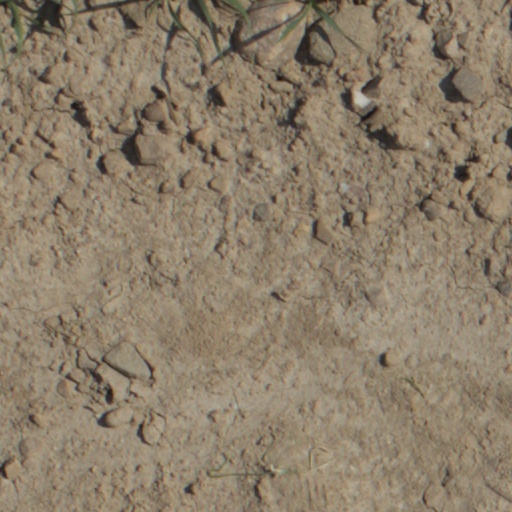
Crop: wheat